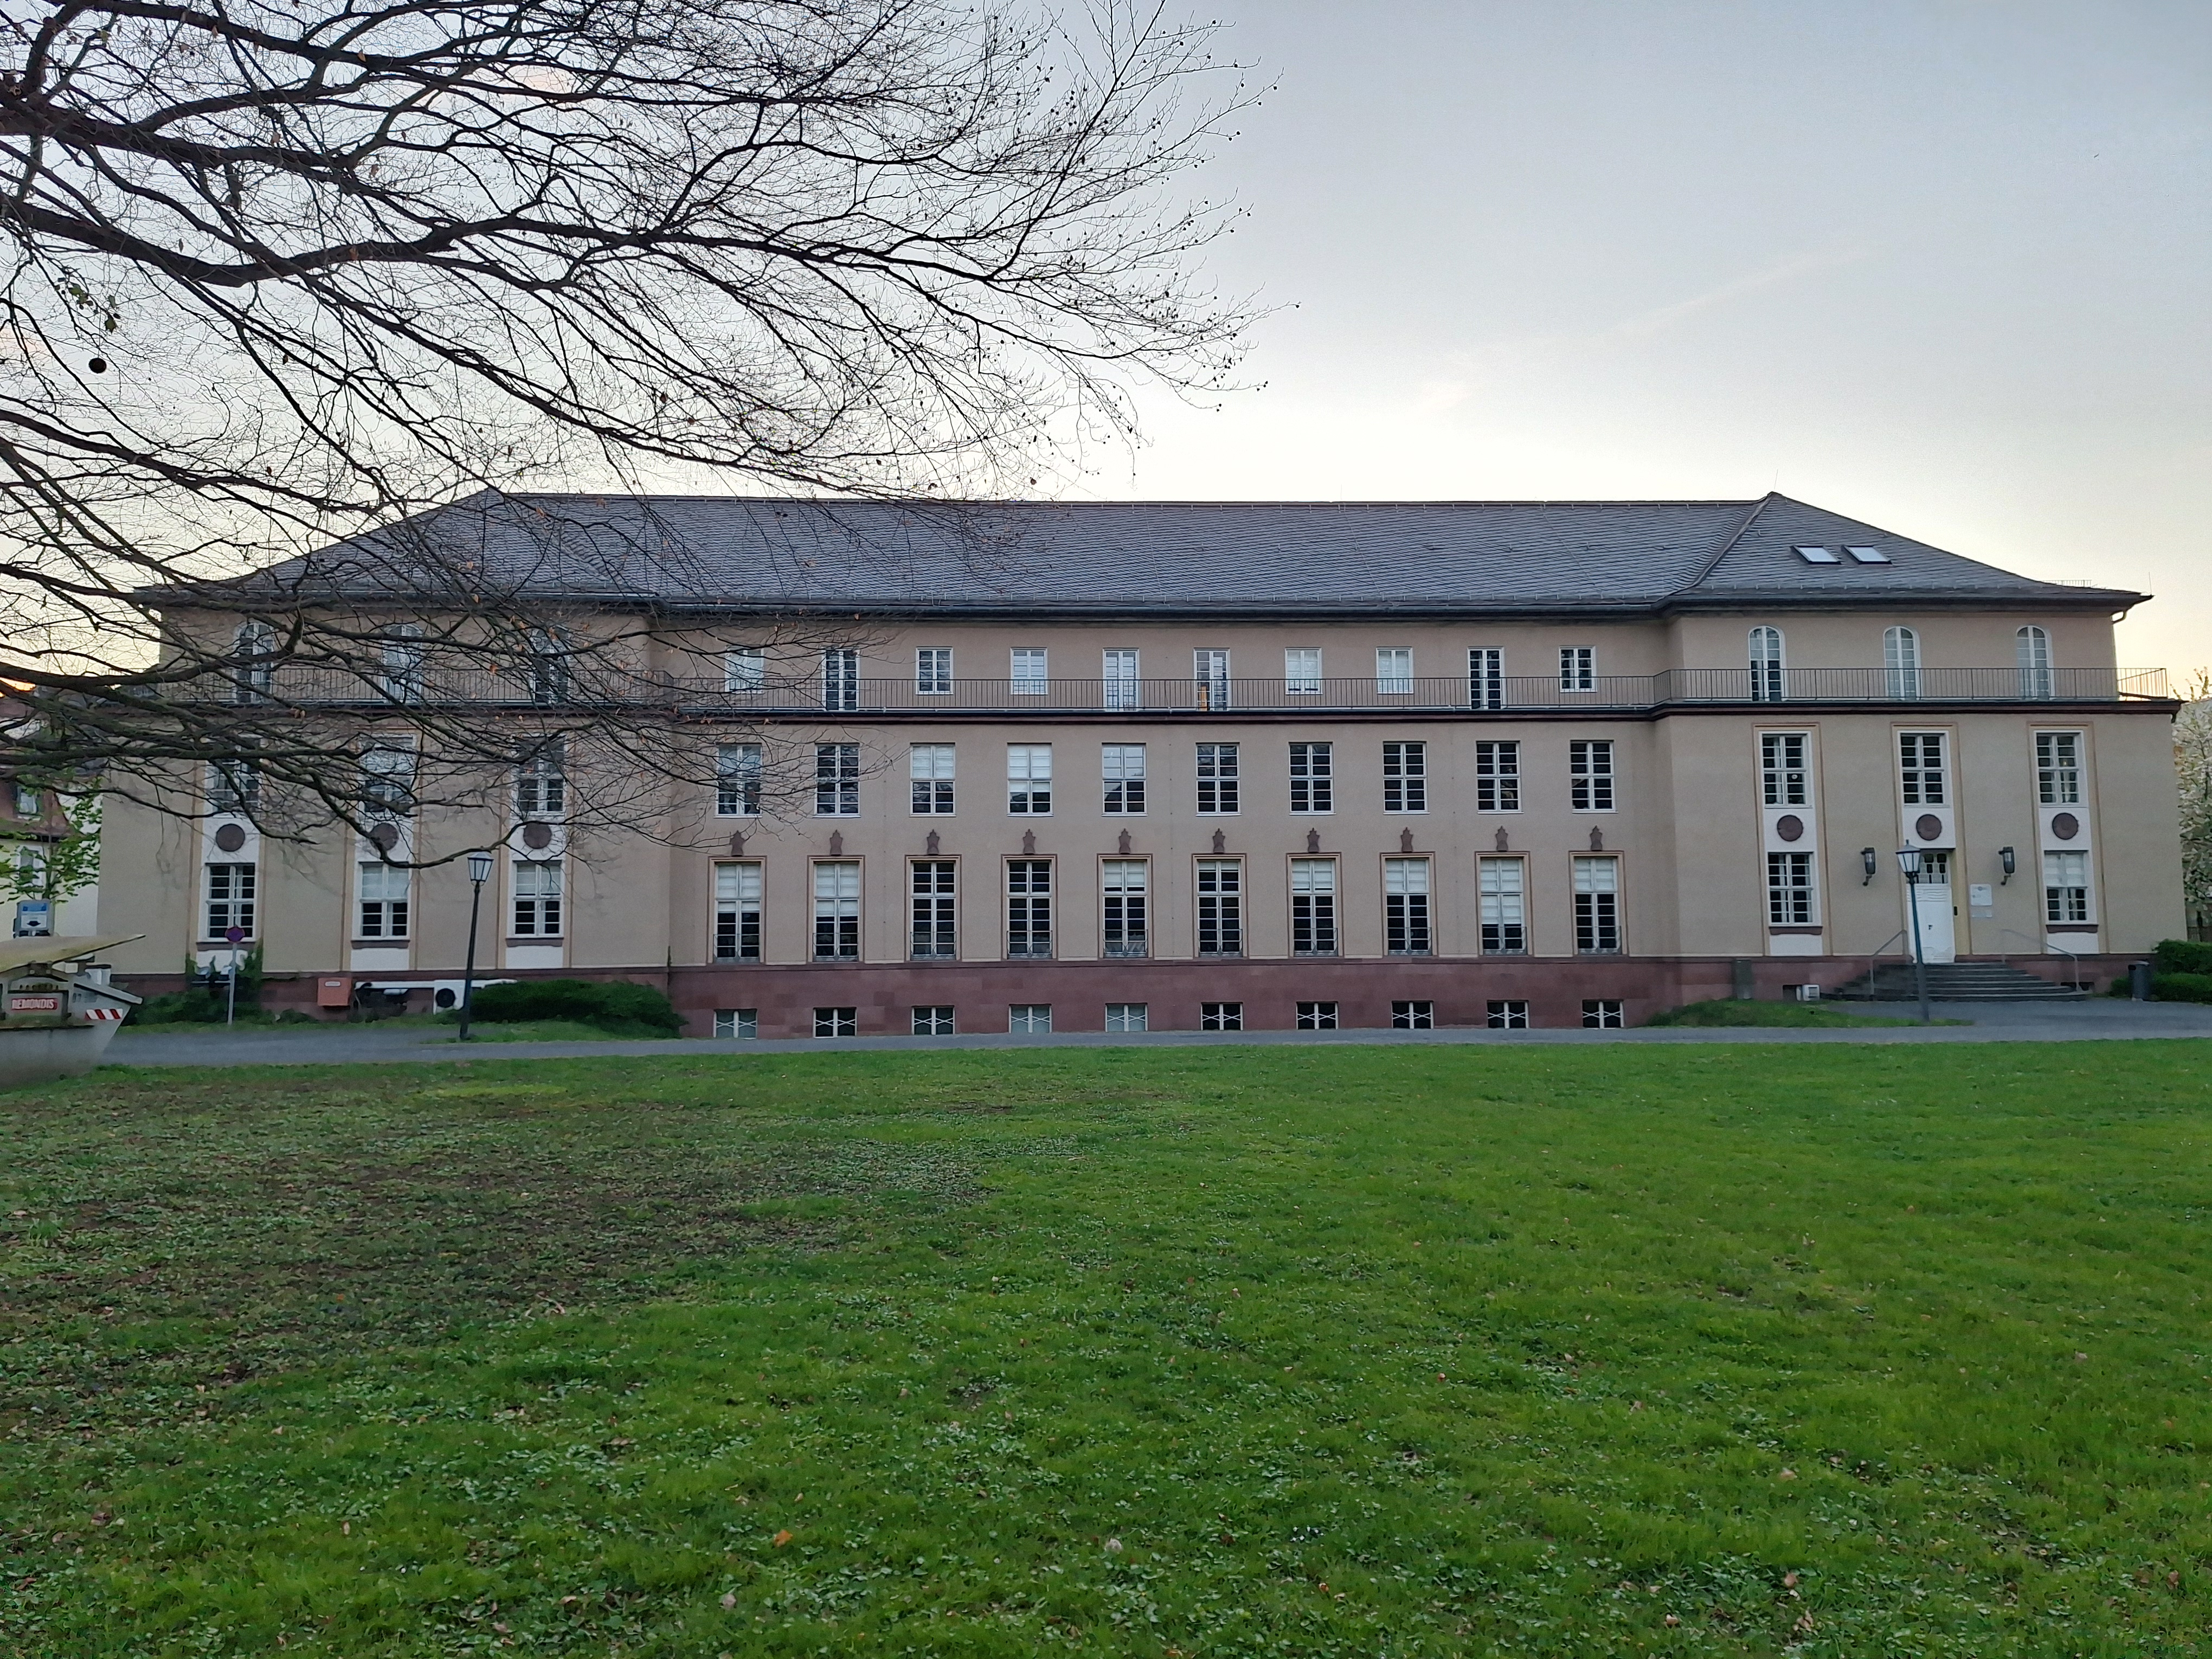
Building: Biegenstraße 11